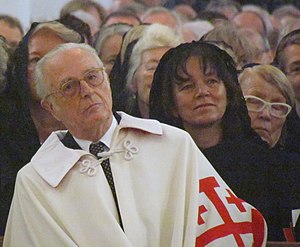
Franz, hertug af Bayern
Franz, hertug af Bayern er overhoved for slægten Wittelsbach, der var Bayerns kongehus indtil 1918.